Balawat Gates

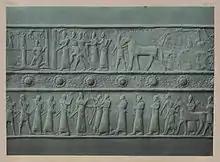
Capture of Astamaku, near Al-Mastumah, described on the gates

Contemporary inscriptions suggest that the gates at Balawat near Nimrud were made of cedar. They were not hinged as they opened by turning massive pine pillars which were decorated with bronze and turned in stone sockets. Archaeologists believe that the gates were originally high and these estimates have been used to create full size reconstructions of the gates at the British Museum. The gates in the British Museum were discovered in 1878 by local archaeologist Hormuzd Rassam. Rassam was the first Assyrian archaeologist. By the time of their discovery the wood had already rotted away and only remnants of the decorated bronze bands remained. The eight bands on each door would have been over 285 feet long in total and they decorated and strengthened the outer face and door post of each door. 265 feet of the bands are in the British Museum whilst 2 feet are at the Walters Museum in Baltimore. The variety of the images gives archaeologists an insight into the life, technology and civilisation at that time. The pictorial information is supplemented by inscriptions which give further information.